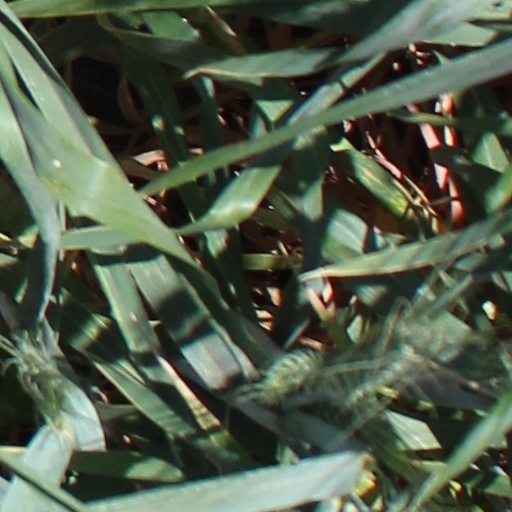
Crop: wheat